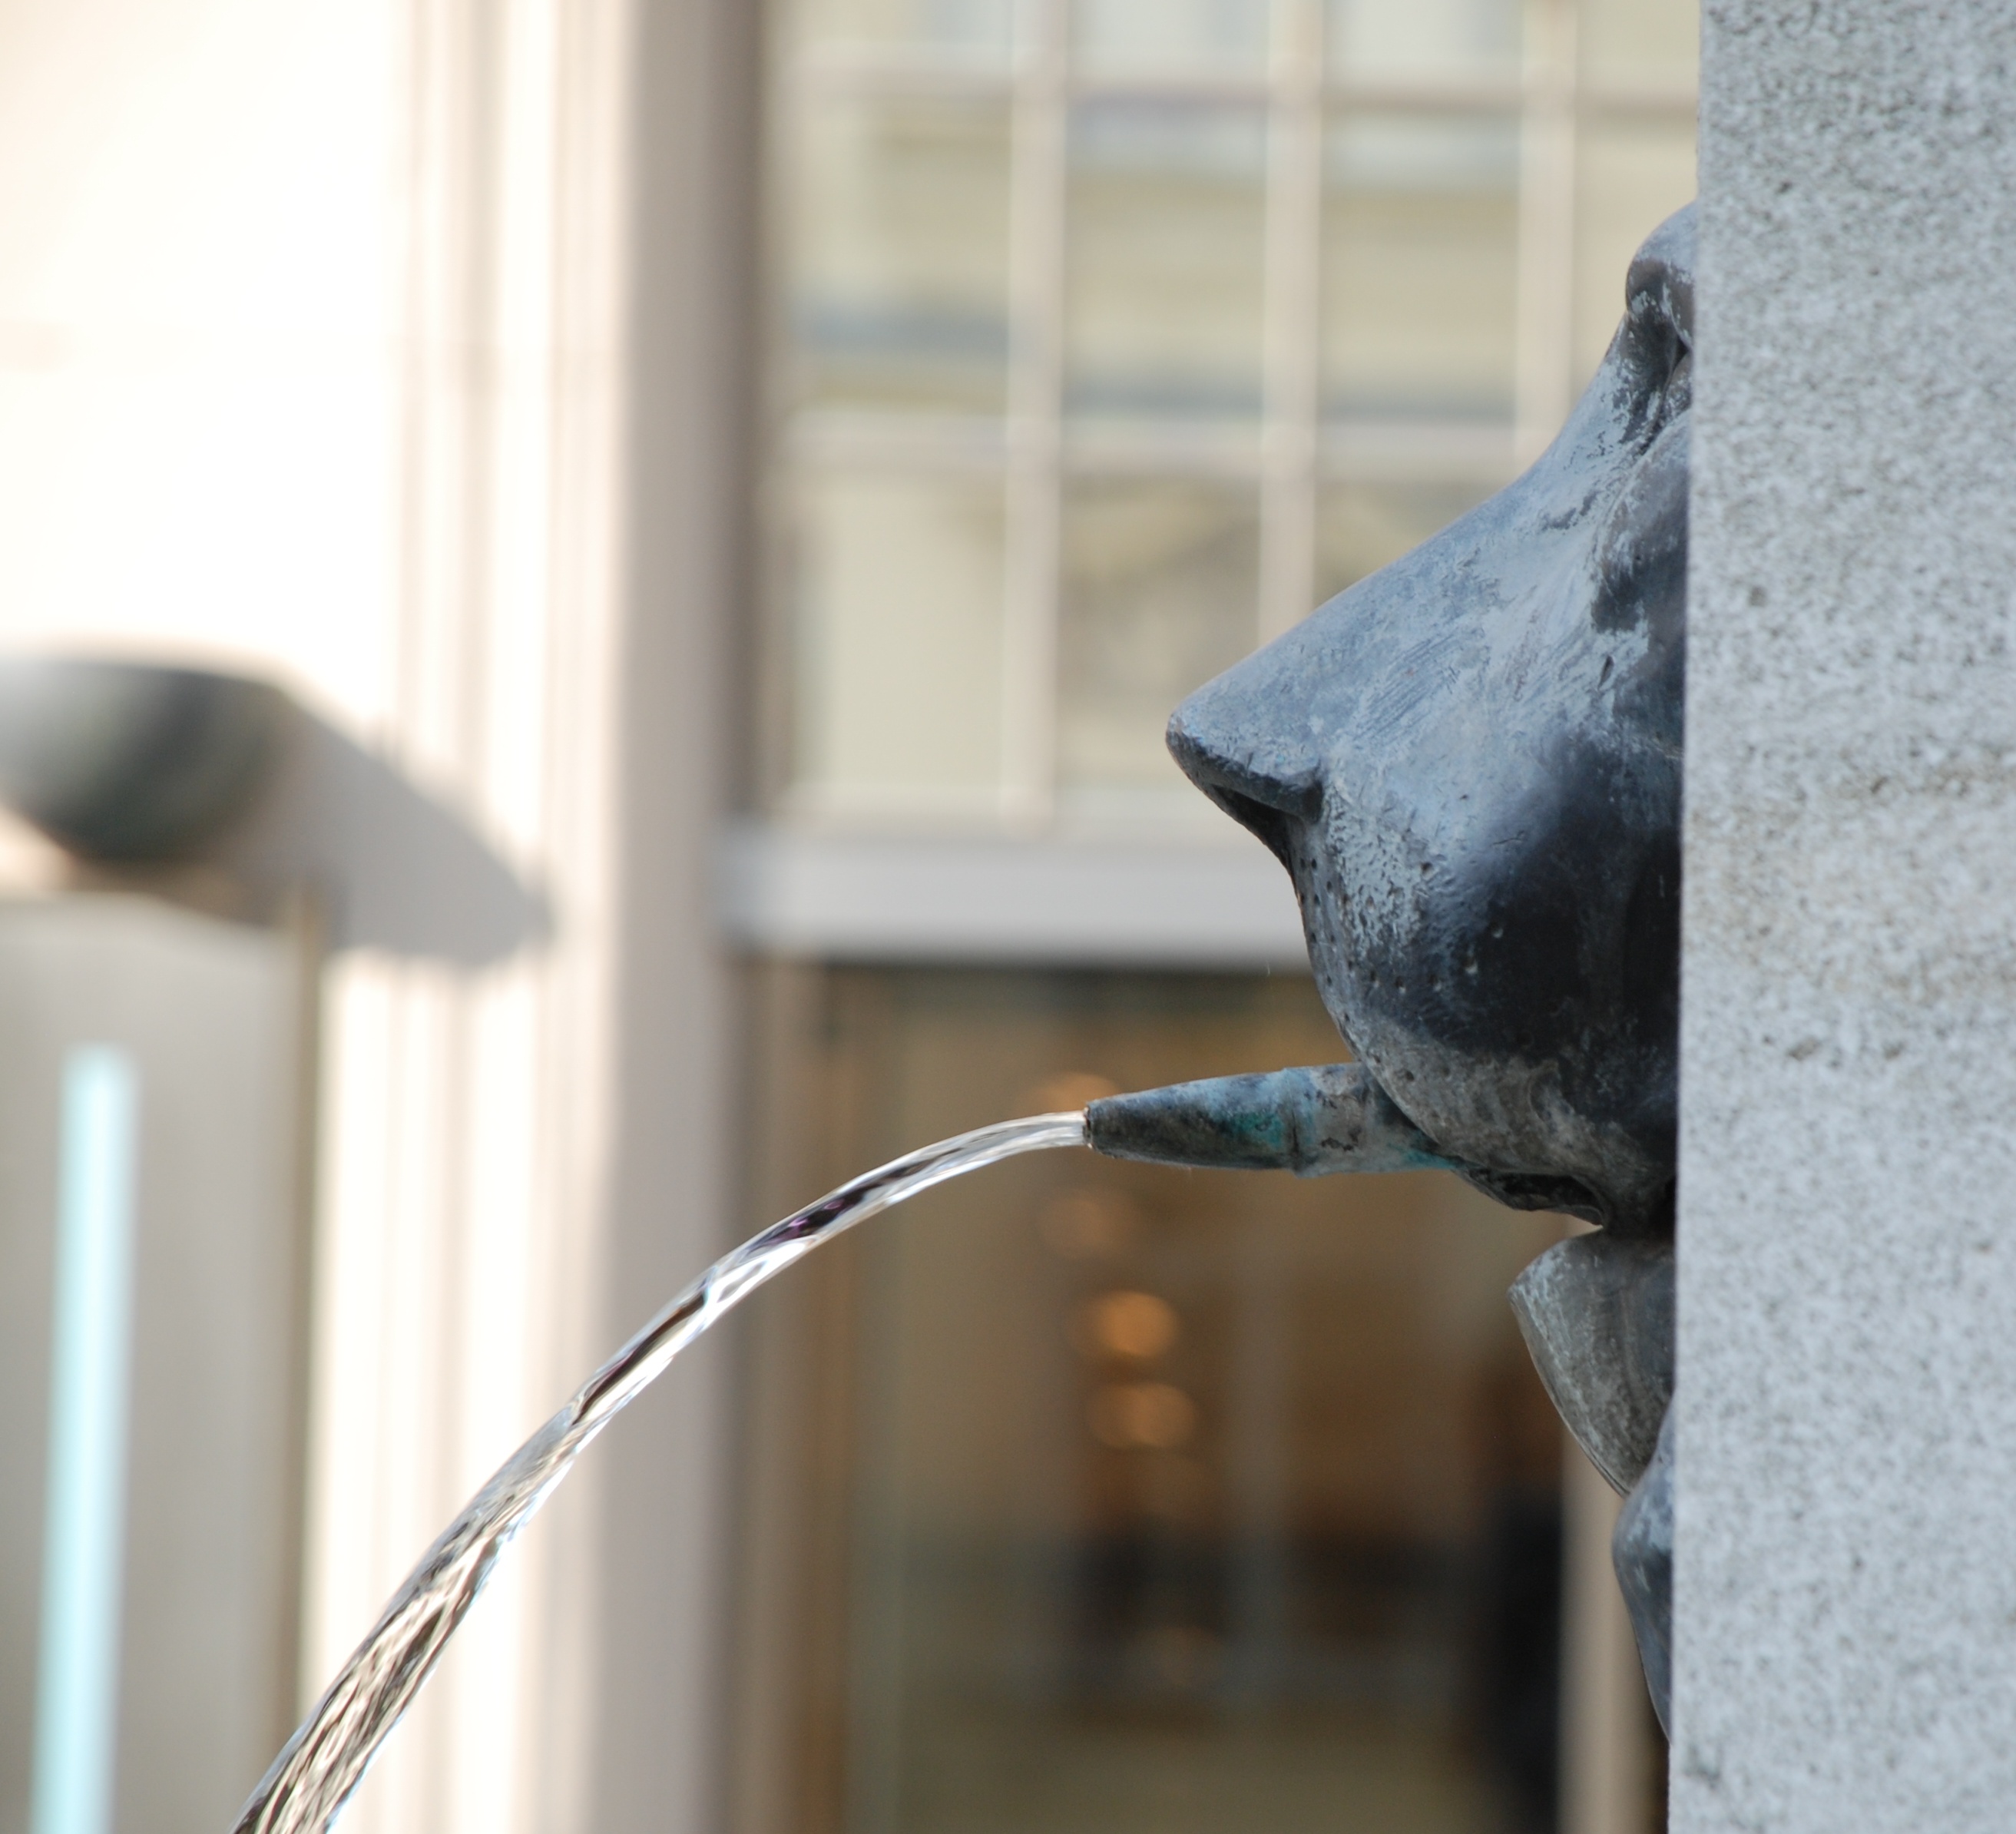
wood, glass, city, cityscape, europe, blue, nikon, lighting, lion, close up, austria, sculpture, art, vienna, fountain, iron, d80, cityscapes, wien, nikond80, osterreich